Ambassador (musical)

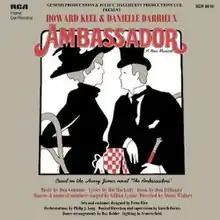
From cast album cover

Ambassador is a musical with a book by Don Ettlinger and Anna Marie Barlow, lyrics by Hal Hackady, and music by Don Gohman. It is based on the 1903 Henry James novel "The Ambassadors".